Canada at the 2004 Summer Olympics

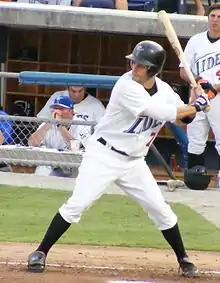
Adam Stern

Coaches: 42 – Denis Boucher, 7 – Marty Lehn, 10 – Greg Hamilton, 21 – Tim Leiper.